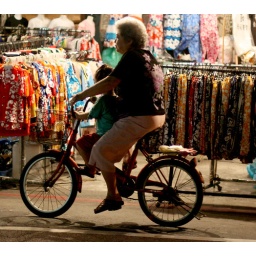
old woman biking with small girl in front of floral shirt shop